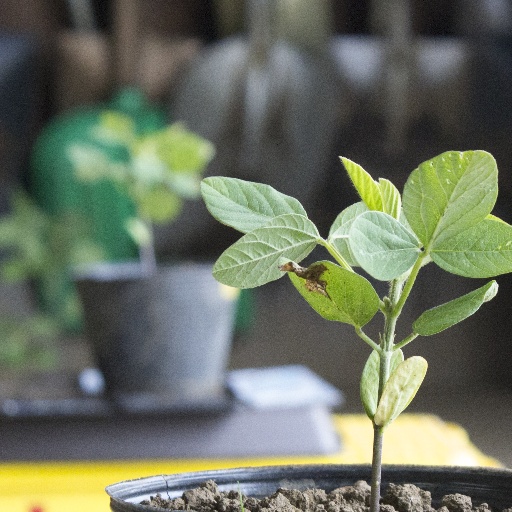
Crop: soybean